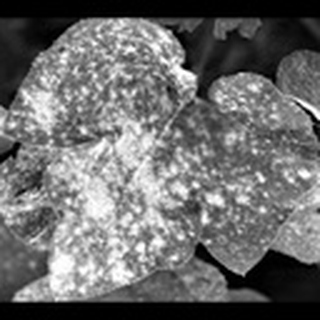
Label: cotton_powdery_mildew